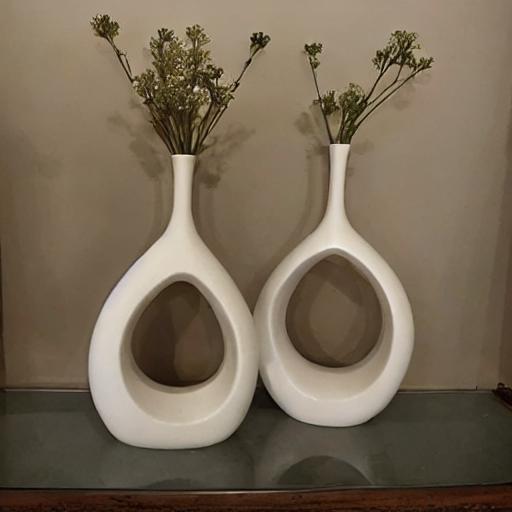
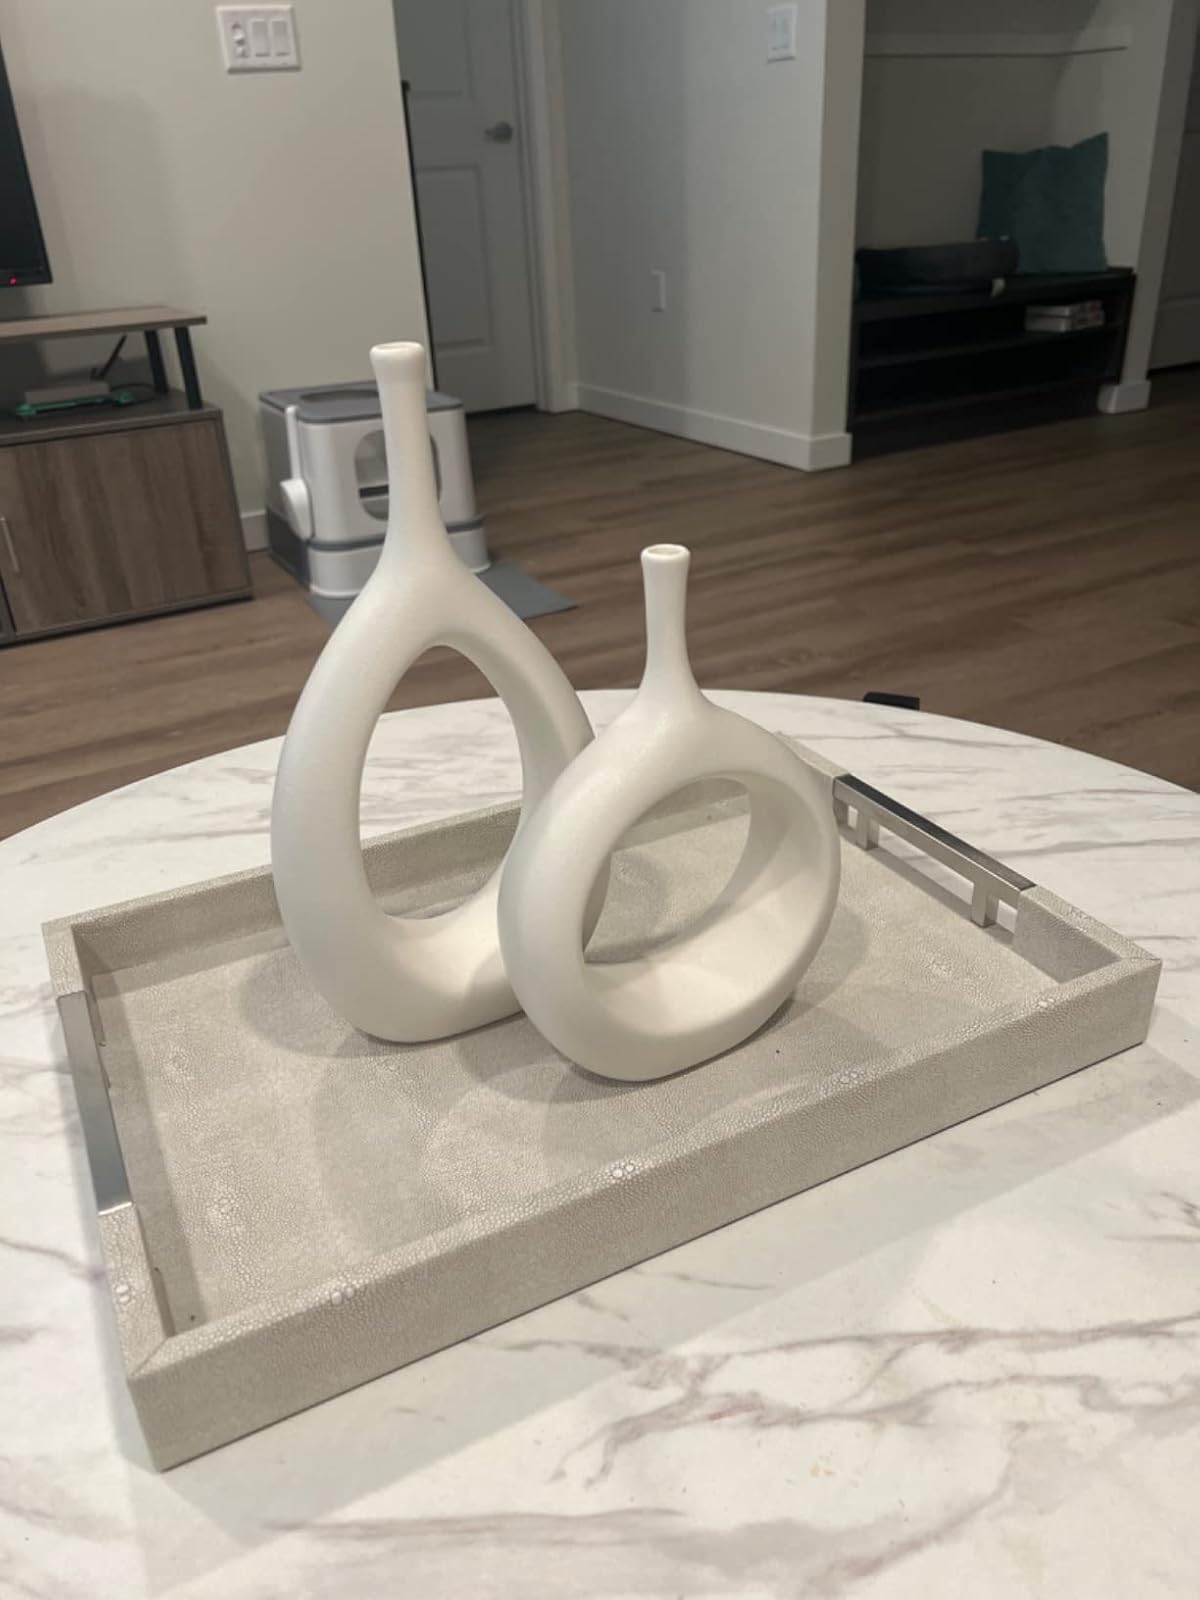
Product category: vase
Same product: no